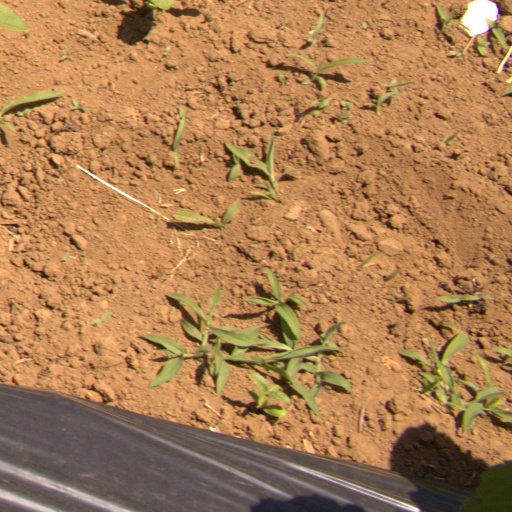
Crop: Jerusalem artichoke